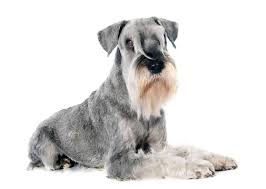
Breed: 220-n000053-standard_schnauzer